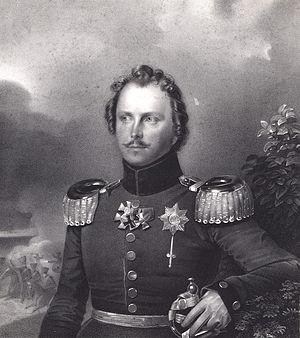
Guillaume de Prusse, né le 3 juillet 1783 à Berlin et mort le 28 septembre 1851 dans la même ville, est un général de cavalerie de l'armée prussienne.